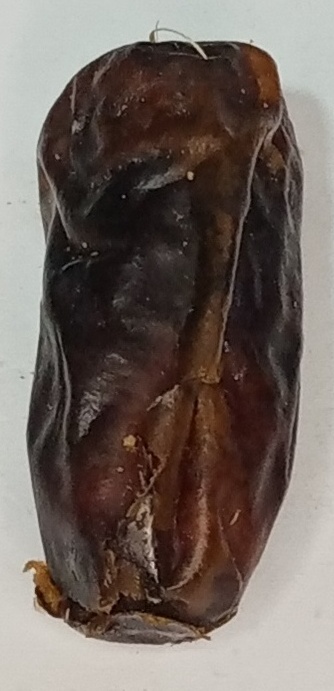
Variety: gajar
Size: large
Grade: grade-1